Yuridia

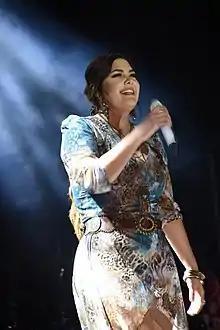
Yuridia in 2018

Yuridia Francisca Gaxiola Flores (born 4 October 1986), known mononymously as Yuridia, is a Mexican singer. She came in second place in the fourth season of the reality show "La Academia", which launched her career. She is considered as one of the most successful and most listened-to Mexican artists on digital platforms.